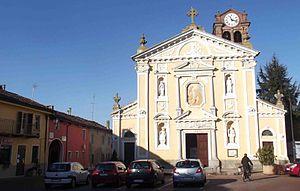
Faule est une commune italienne de la province de Coni dans la région Piémont en Italie.